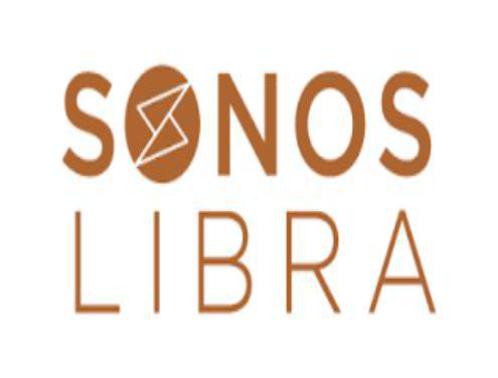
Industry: Electronic